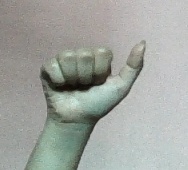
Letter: dhad